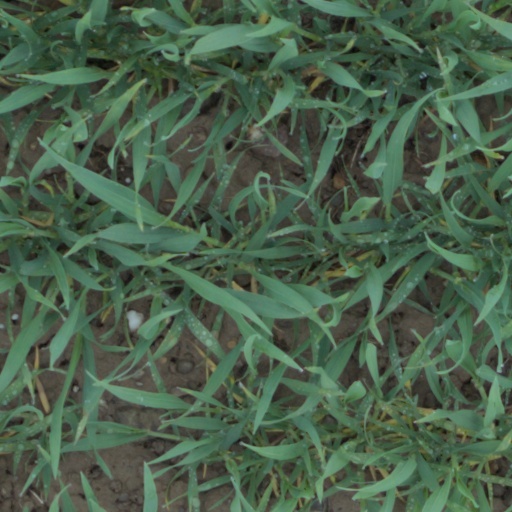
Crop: wheat